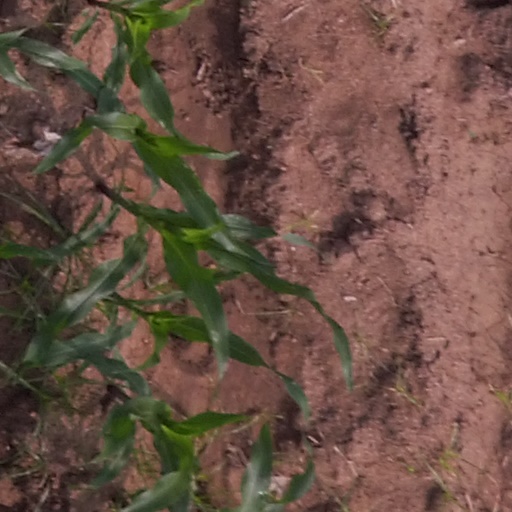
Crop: maize; corn